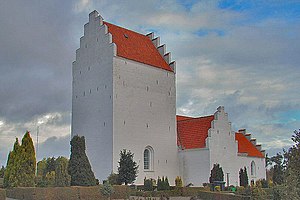
Elling Kirke
Romansk stil
Elling kirke ved Frederikshavn
Elling kirke, beliggende i landsbyen Elling, ca. 5 km nordvest for Frederikshavn, er opført i den første halvdel af 1200-tallet og er den ældste kirke i Elling Sogn.